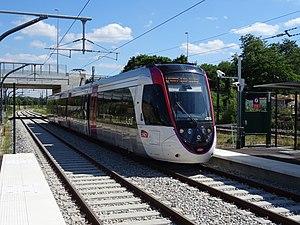
U 53600 à quai à Dugny-La Courneuve
Transilien est le nom du réseau de trains de banlieue de SNCF Voyageurs desservant principalement les gares d'Île-de-France. La zone couverte ne correspond pas exactement aux limites administratives de la région : les trains desservent aussi plusieurs gares situées en Normandie, dans les Hauts-de-France et en région Centre-Val de Loire. A contrario, quelques gares situées aux marges de la région ne sont pas desservies par le réseau, mais uniquement par les trains express régionaux des régions voisines. Il est l'héritier des trains de banlieue qui existaient depuis la fin du XIXᵉ siècle.
Le tramway d'Île-de-France contemporain, organisé par Île-de-France Mobilités, est composé de dix lignes distinctes, à l'histoire particulière et aux matériels différents. Sept ont été créées de toutes pièces, et trois résultent de la modernisation de lignes ferroviaires anciennement sous-exploitées. Les lignes 1, 2, 3a, 3b, 5, 6, 7 et 8 sont exploitées par la RATP, la ligne 11 et les futures lignes 9, 12 et 13 sont et seront exploitées par Keolis et la ligne 4 par la SNCF.